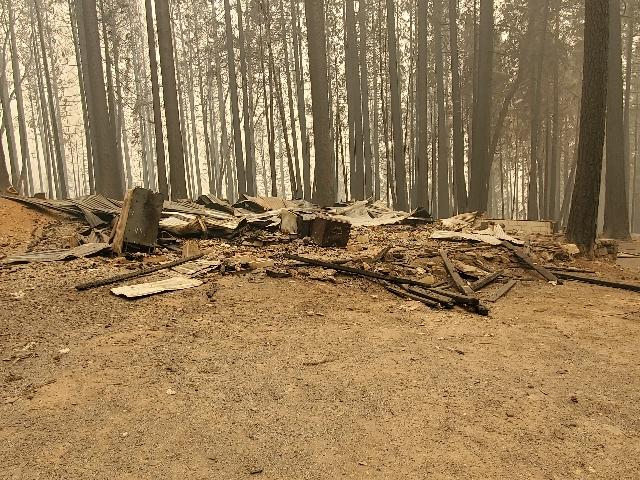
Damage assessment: destroyed